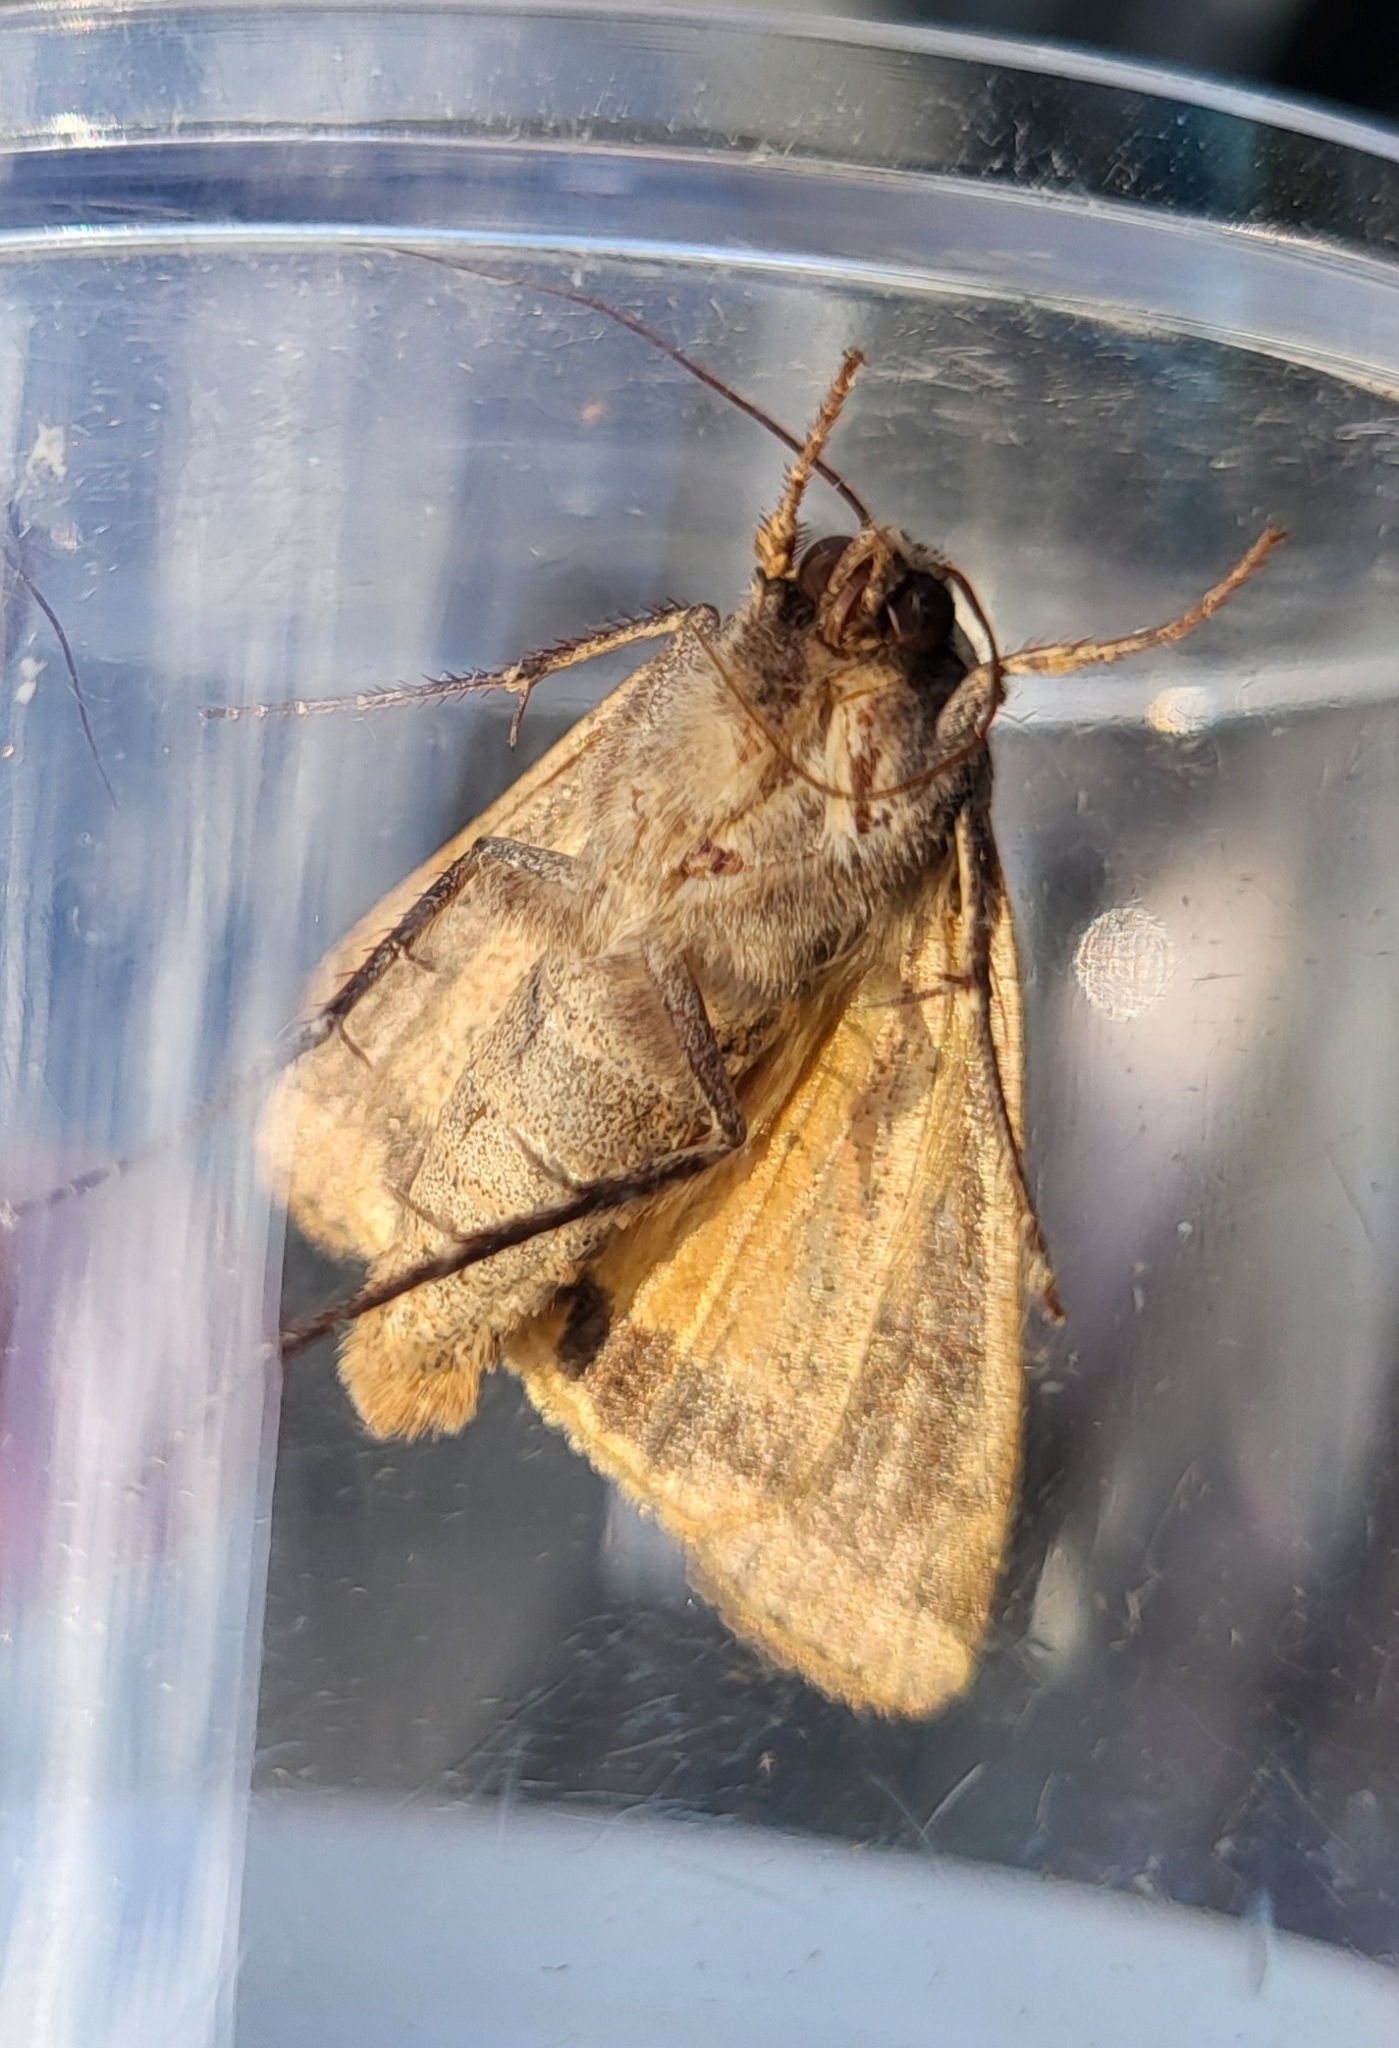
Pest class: cutworms